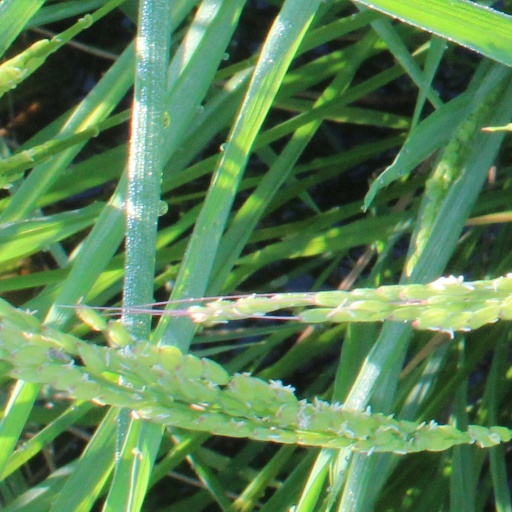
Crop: rice